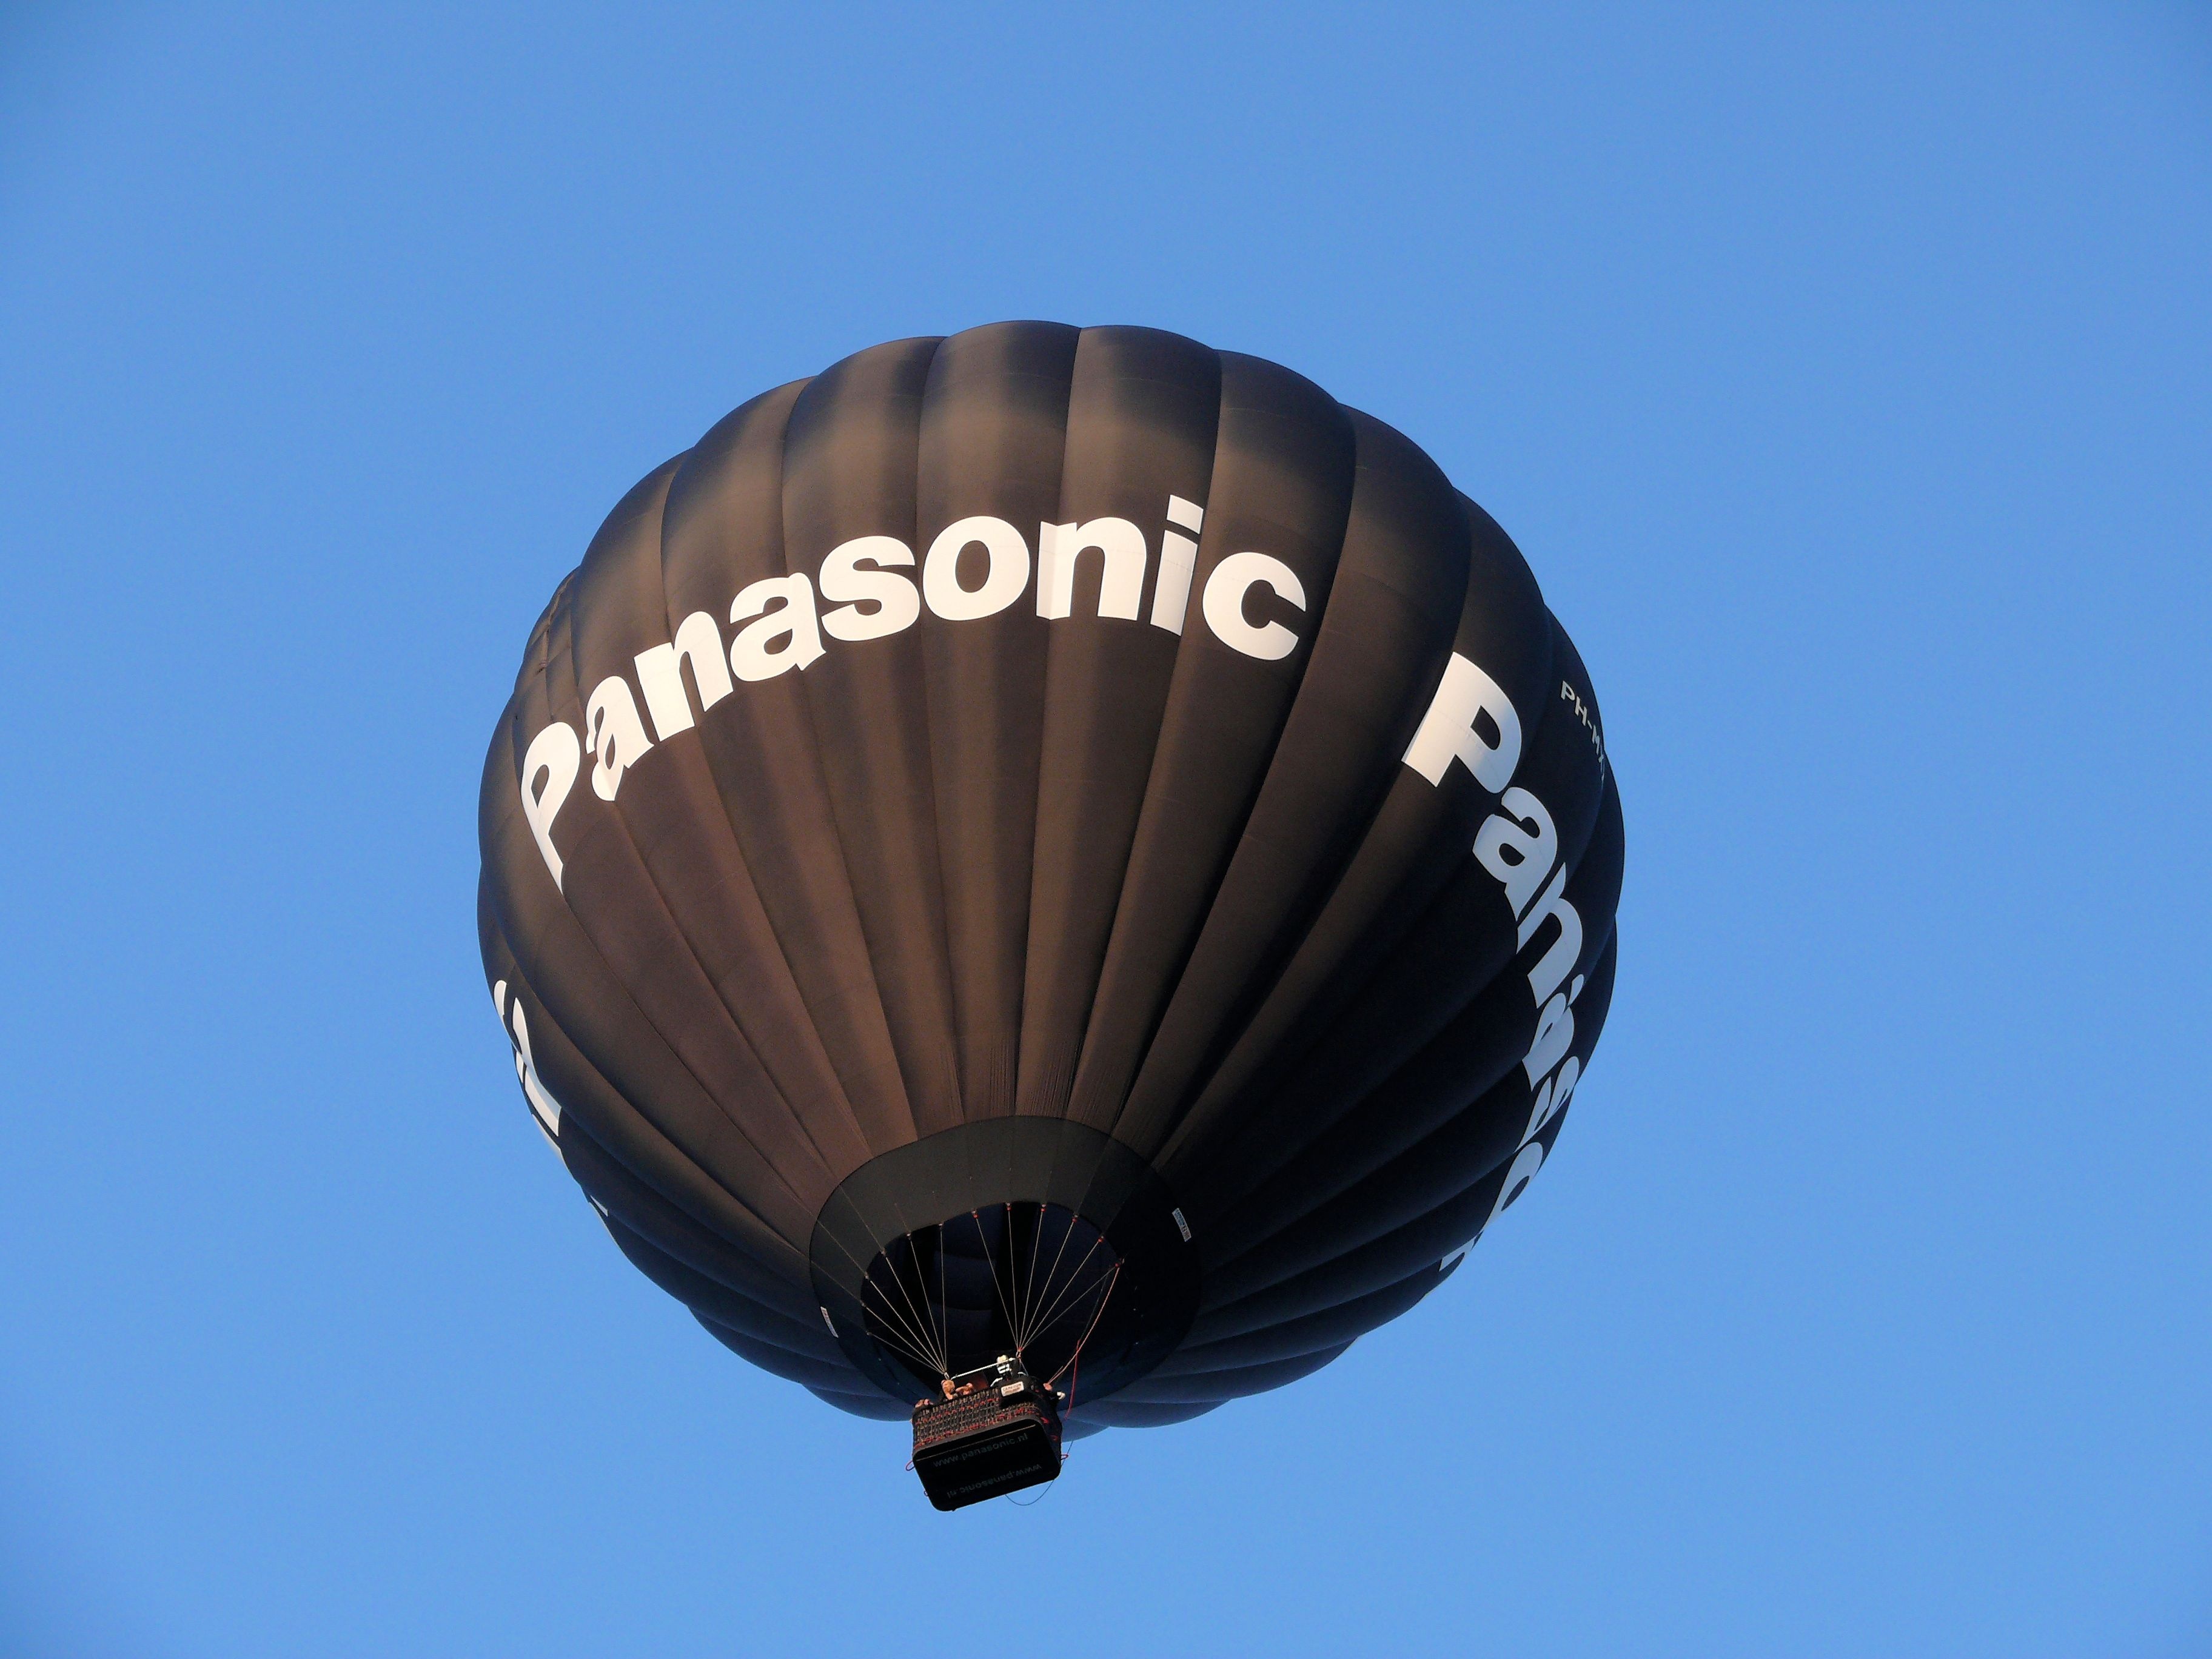
balloon, hot air balloon, fly, aircraft, vehicle, float, hot air ballooning, atmosphere of earth, executive car